Andy Hug

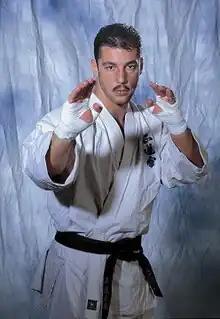

Andreas "Andy" Hug (7 September 1964 – 24 August 2000) was a Swiss karateka and kickboxer who competed in the heavyweight division. Considered to be one of the greatest heavyweight kickboxers of all time, Hug was renowned for his ability to execute numerous kicking techniques rarely seen in high-level competition. Although he was usually smaller than his opponents, standing at and being barely a heavyweight, weighing around in his prime, he made up for his lack of size with his tremendous athleticism and speed. A southpaw, his trademark kicks included the axe kick and the "Hug Tornado", a low spinning heel kick targeting his opponents' thighs.